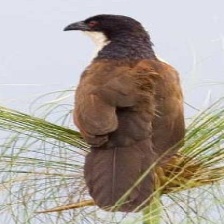
Species: COPPERY TAILED COUCAL
Scientific name: CENTROPUS CUPREICAUDUS